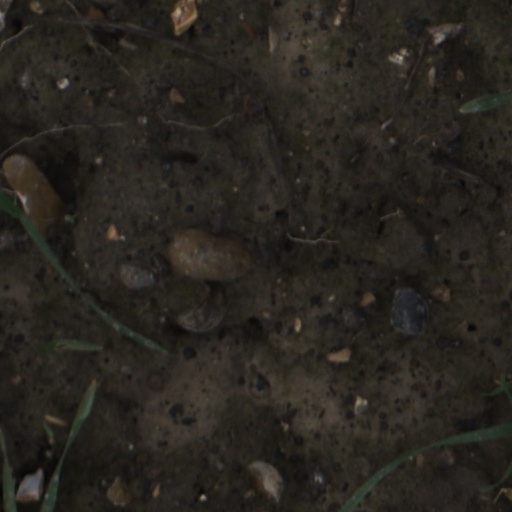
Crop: wheat